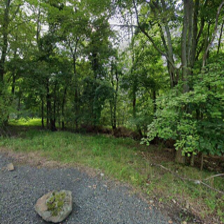
Label: streetView